Francisco Piria

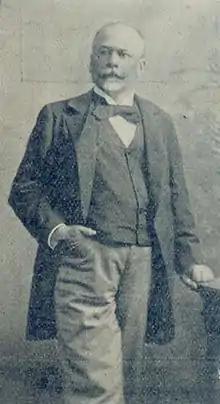
Francisco Piria, ca. 1900

Fernando Juan Santiago Francisco María Piria de Grossi (Montevideo, 21 August 1847 - 11 December 1933) was a Uruguayan inventor, alchemist, writer, politician and businessman of Italian descent. He was notable for establishing the city and seaside resort known as Piriápolis.